Hippocamp (moon)

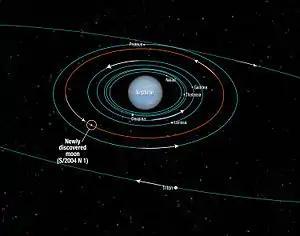
Diagram of the orbits of Neptune's moons out to Triton, with Hippocamp's orbit highlighted

Hippocamp completes one revolution around Neptune every 22 hours and 48 minutes (0.95 days), corresponding to a semi-major axis, or orbital distance of . For comparison, this distance is approximately 4.3 Neptune radii, or just over a quarter of the Earth–Moon distance. Both its inclination and eccentricity are close to zero. It orbits between Larissa and Proteus, making it the second outermost of Neptune's regular satellites. Its small size at this location runs counter to a trend among the other regular Neptunian satellites of increasing diameter with increasing distance from the primary.